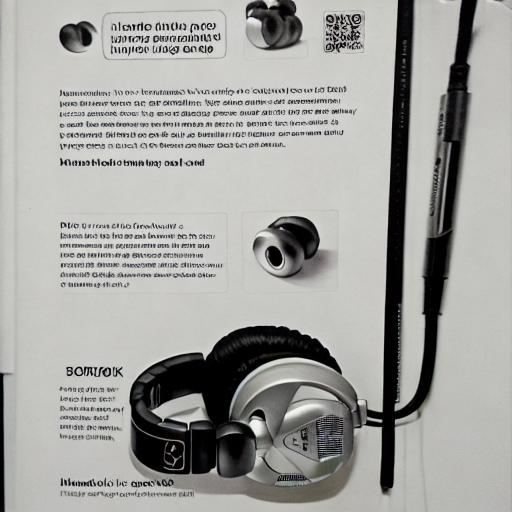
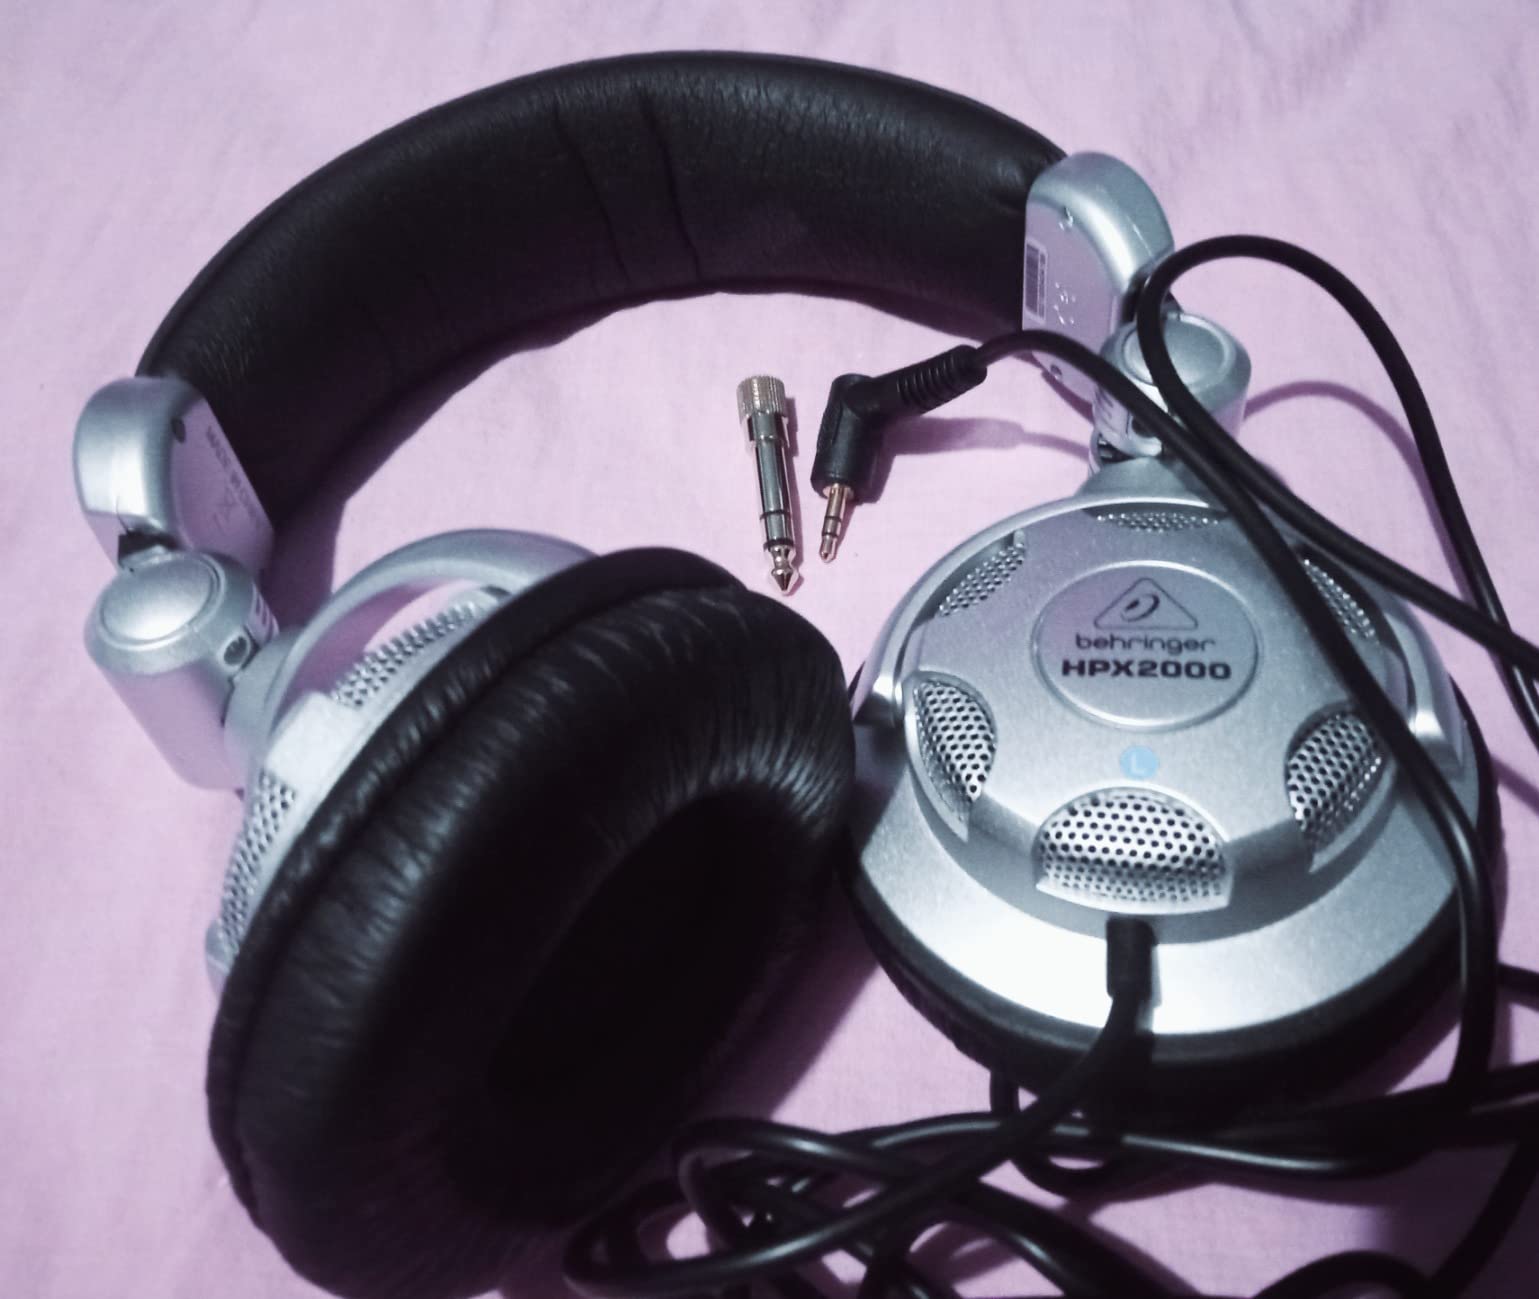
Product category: headphones
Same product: no